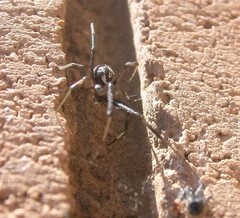
Species: Lactrodectus_hesperus